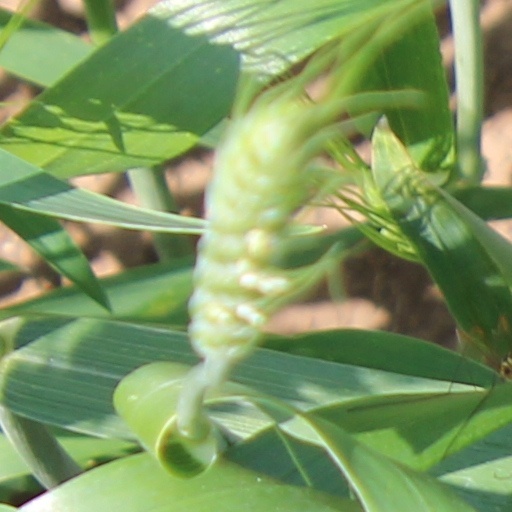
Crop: wheat